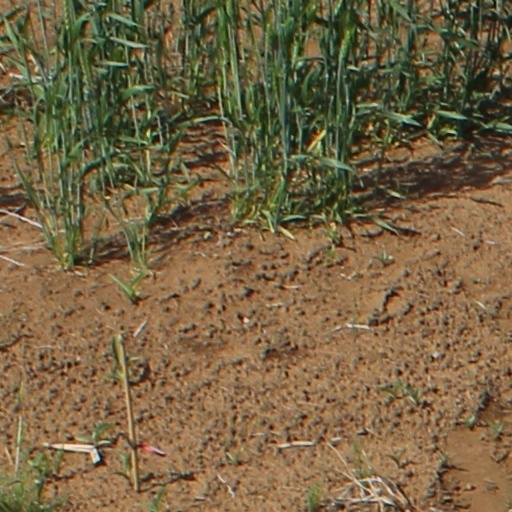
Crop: wheat